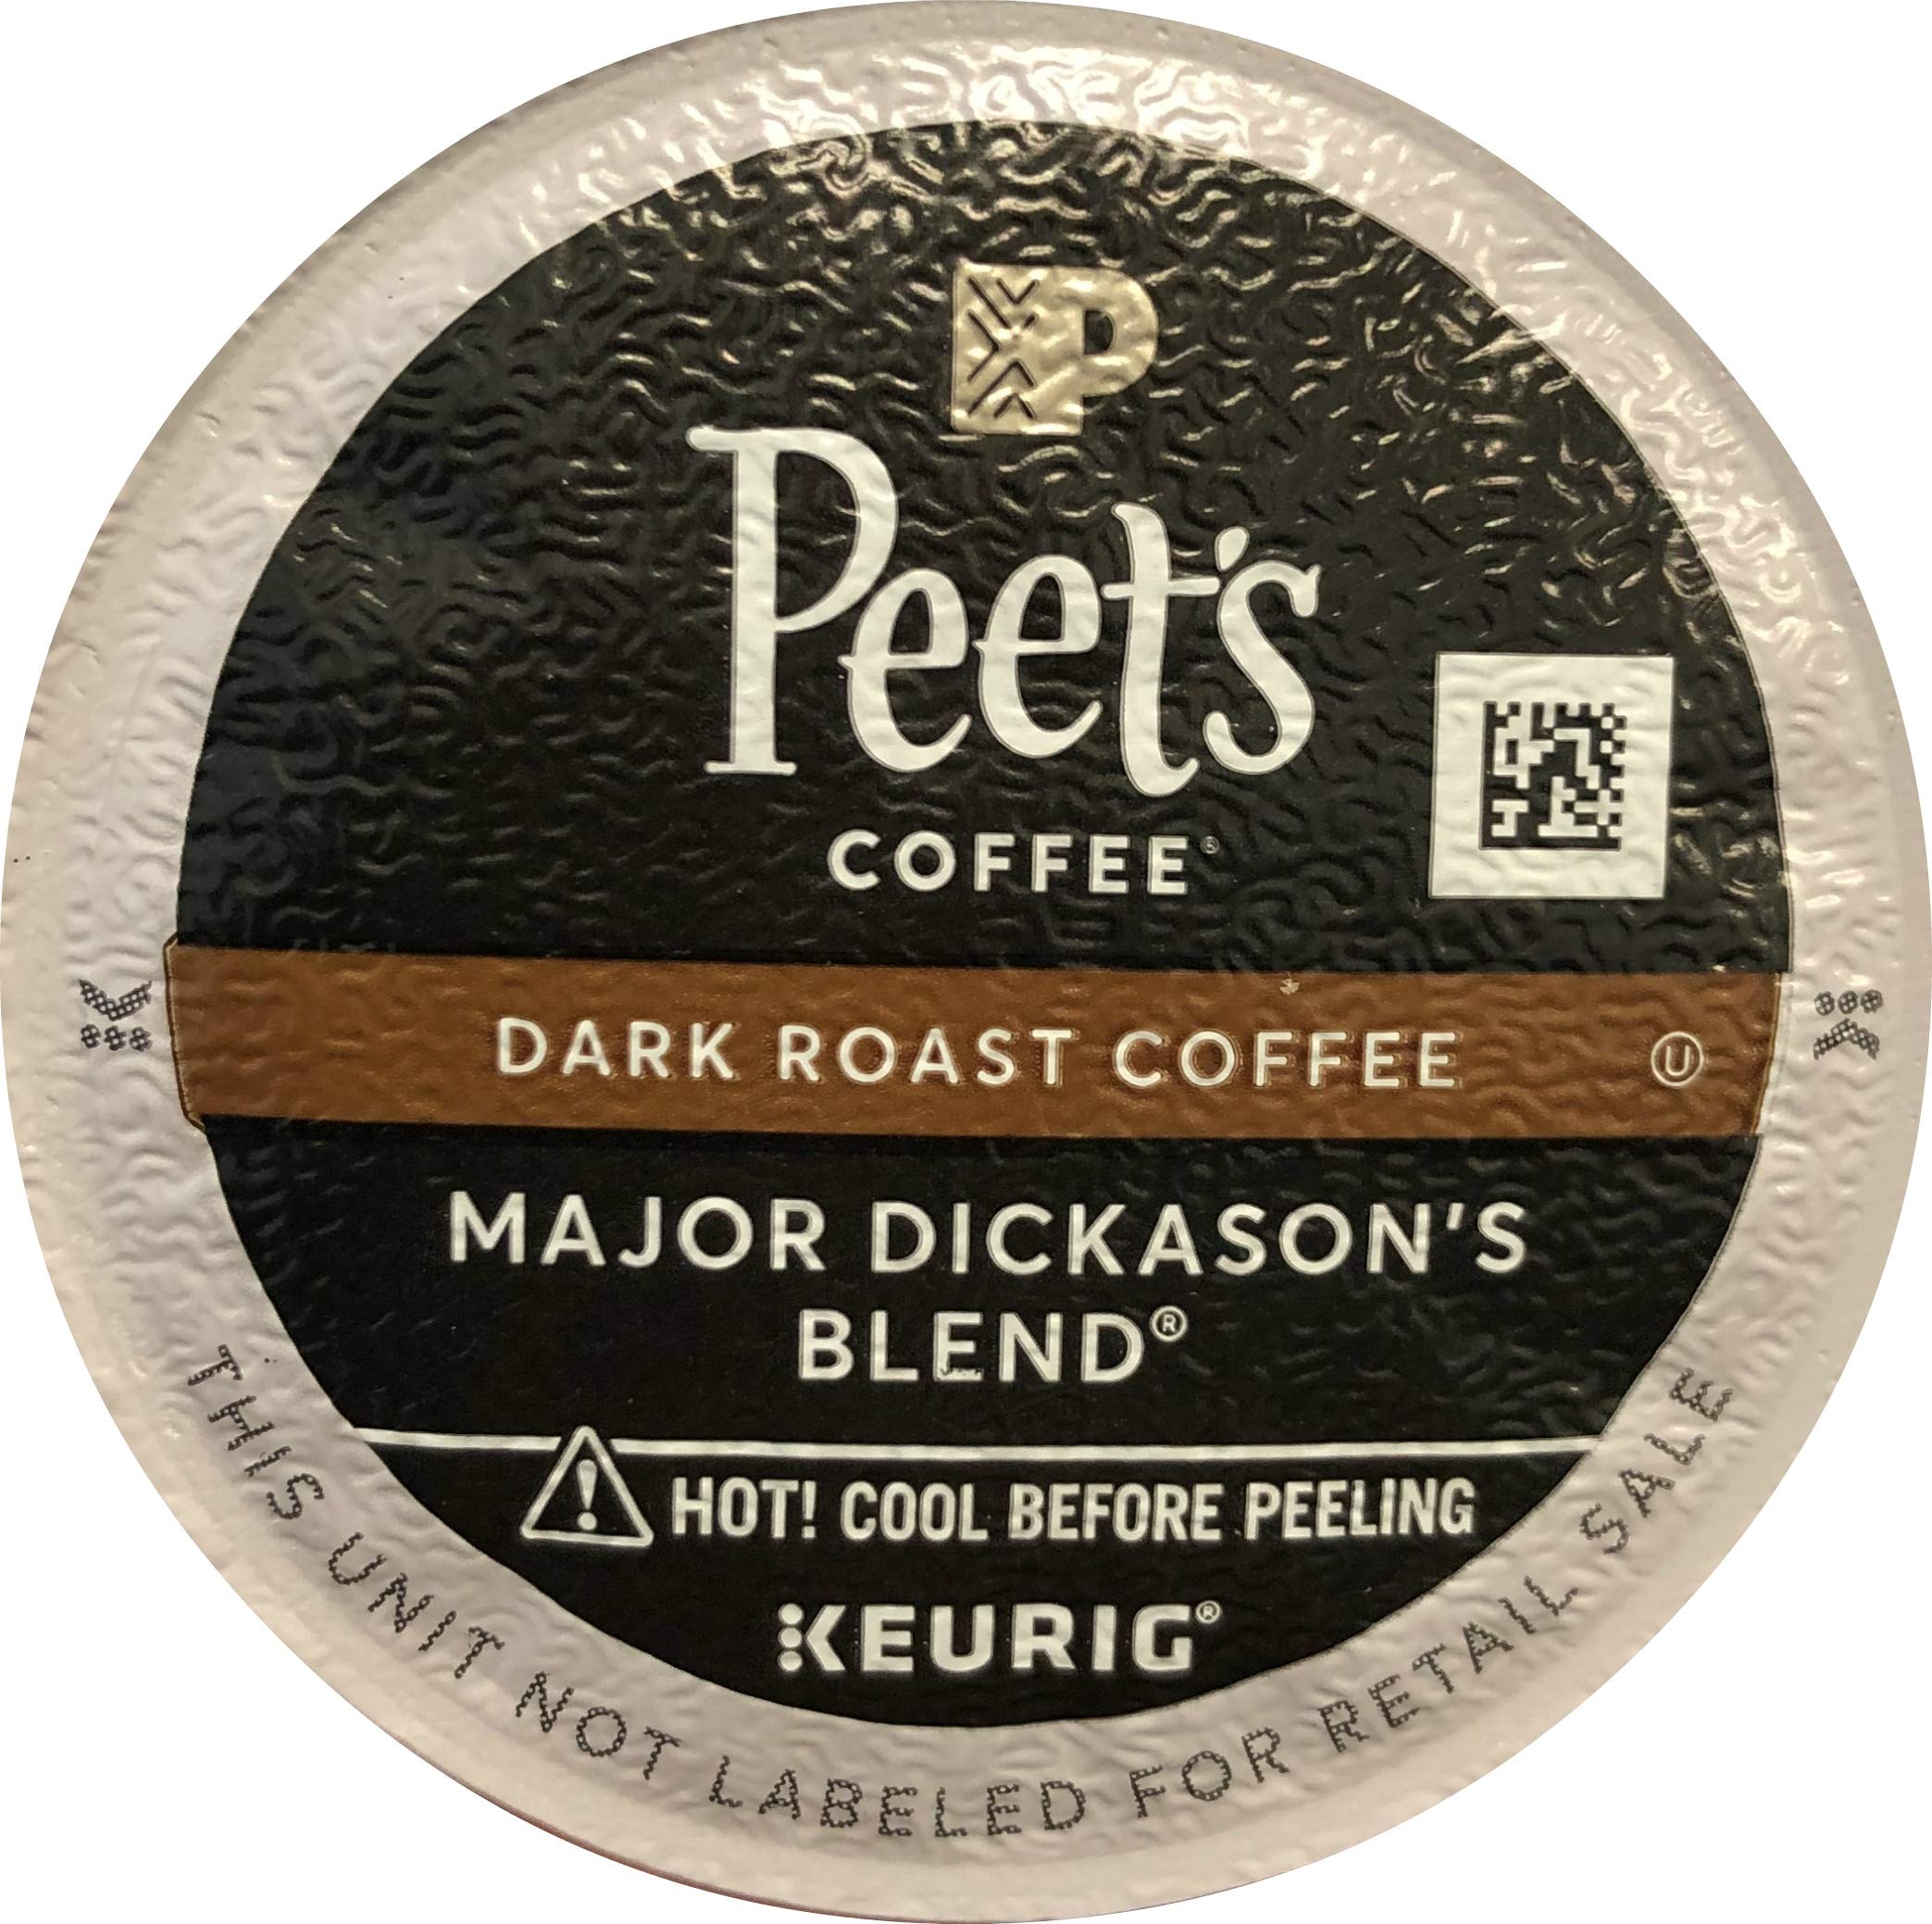
Item Name: Peet's Coffee Major Dickason Blend Single Cup Coffee for Keurig K-Cup Brewers 120 count (Packaging May Vary)
Bullet Point 1: Includes Peet's Coffee Major Dickason Blend Single Cup Coffee for Keurig K-Cup Brewers 120 count (Packaging May Vary)
Bullet Point 2: Rich, complex, full bodied, 100% Arabica Beans, artisan roasted in small batches
Bullet Point 3: The same coffee that goes into our bags goes into our cups. A richer cup that delivers Peet’s distinctive taste profile
Bullet Point 4: Produced 100% at Peet’s Coffee roasting plant in Alameda, CA
Bullet Point 5: Compatible with Keurig 2.0 Brewers as Well as Other K-Cup Brewers (Packaging May Vary)
Product Description: Includes Peet's Coffee Major Dickason Blend Single Cup Coffee for Keurig K-Cup Brewers 120 count (Packaging May Vary). We’ve spent five years perfecting Peet’s Single Cup, to meet our exacting standards and more importantly the standards of our customers. We started with the same premium Peet’s coffee you love; use a better coffee, get a better cup. We chose to use more coffee than most, but hardly indiscriminately. We’ve designed a specific dose (to the tenth of a gram) for each specific blend and a grind parameter that we measure to the micron. We also deployed a mesh-like filter that allows more oils and flavors to pass into the cup. All these tiny details make a gigantic difference, especially in a method that must extract in under a minute.
Value: 120.0
Unit: count

Price: 83.73